Sinimäed Hills

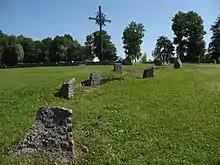
The memorial of The Battle of the Blue Hills. Trench lines marked in the foreground. Monument to the fallen soldiers of the 20th Waffen Grenadier Division of the SS in the background.

The western hill, Tornimägi, had an outpost during the Great Northern War.